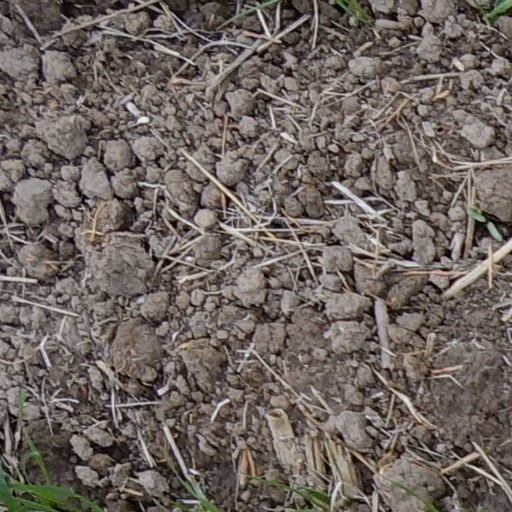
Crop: wheat